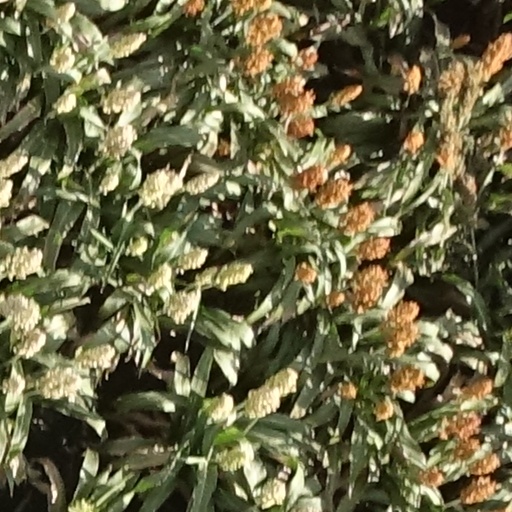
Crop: sorghum